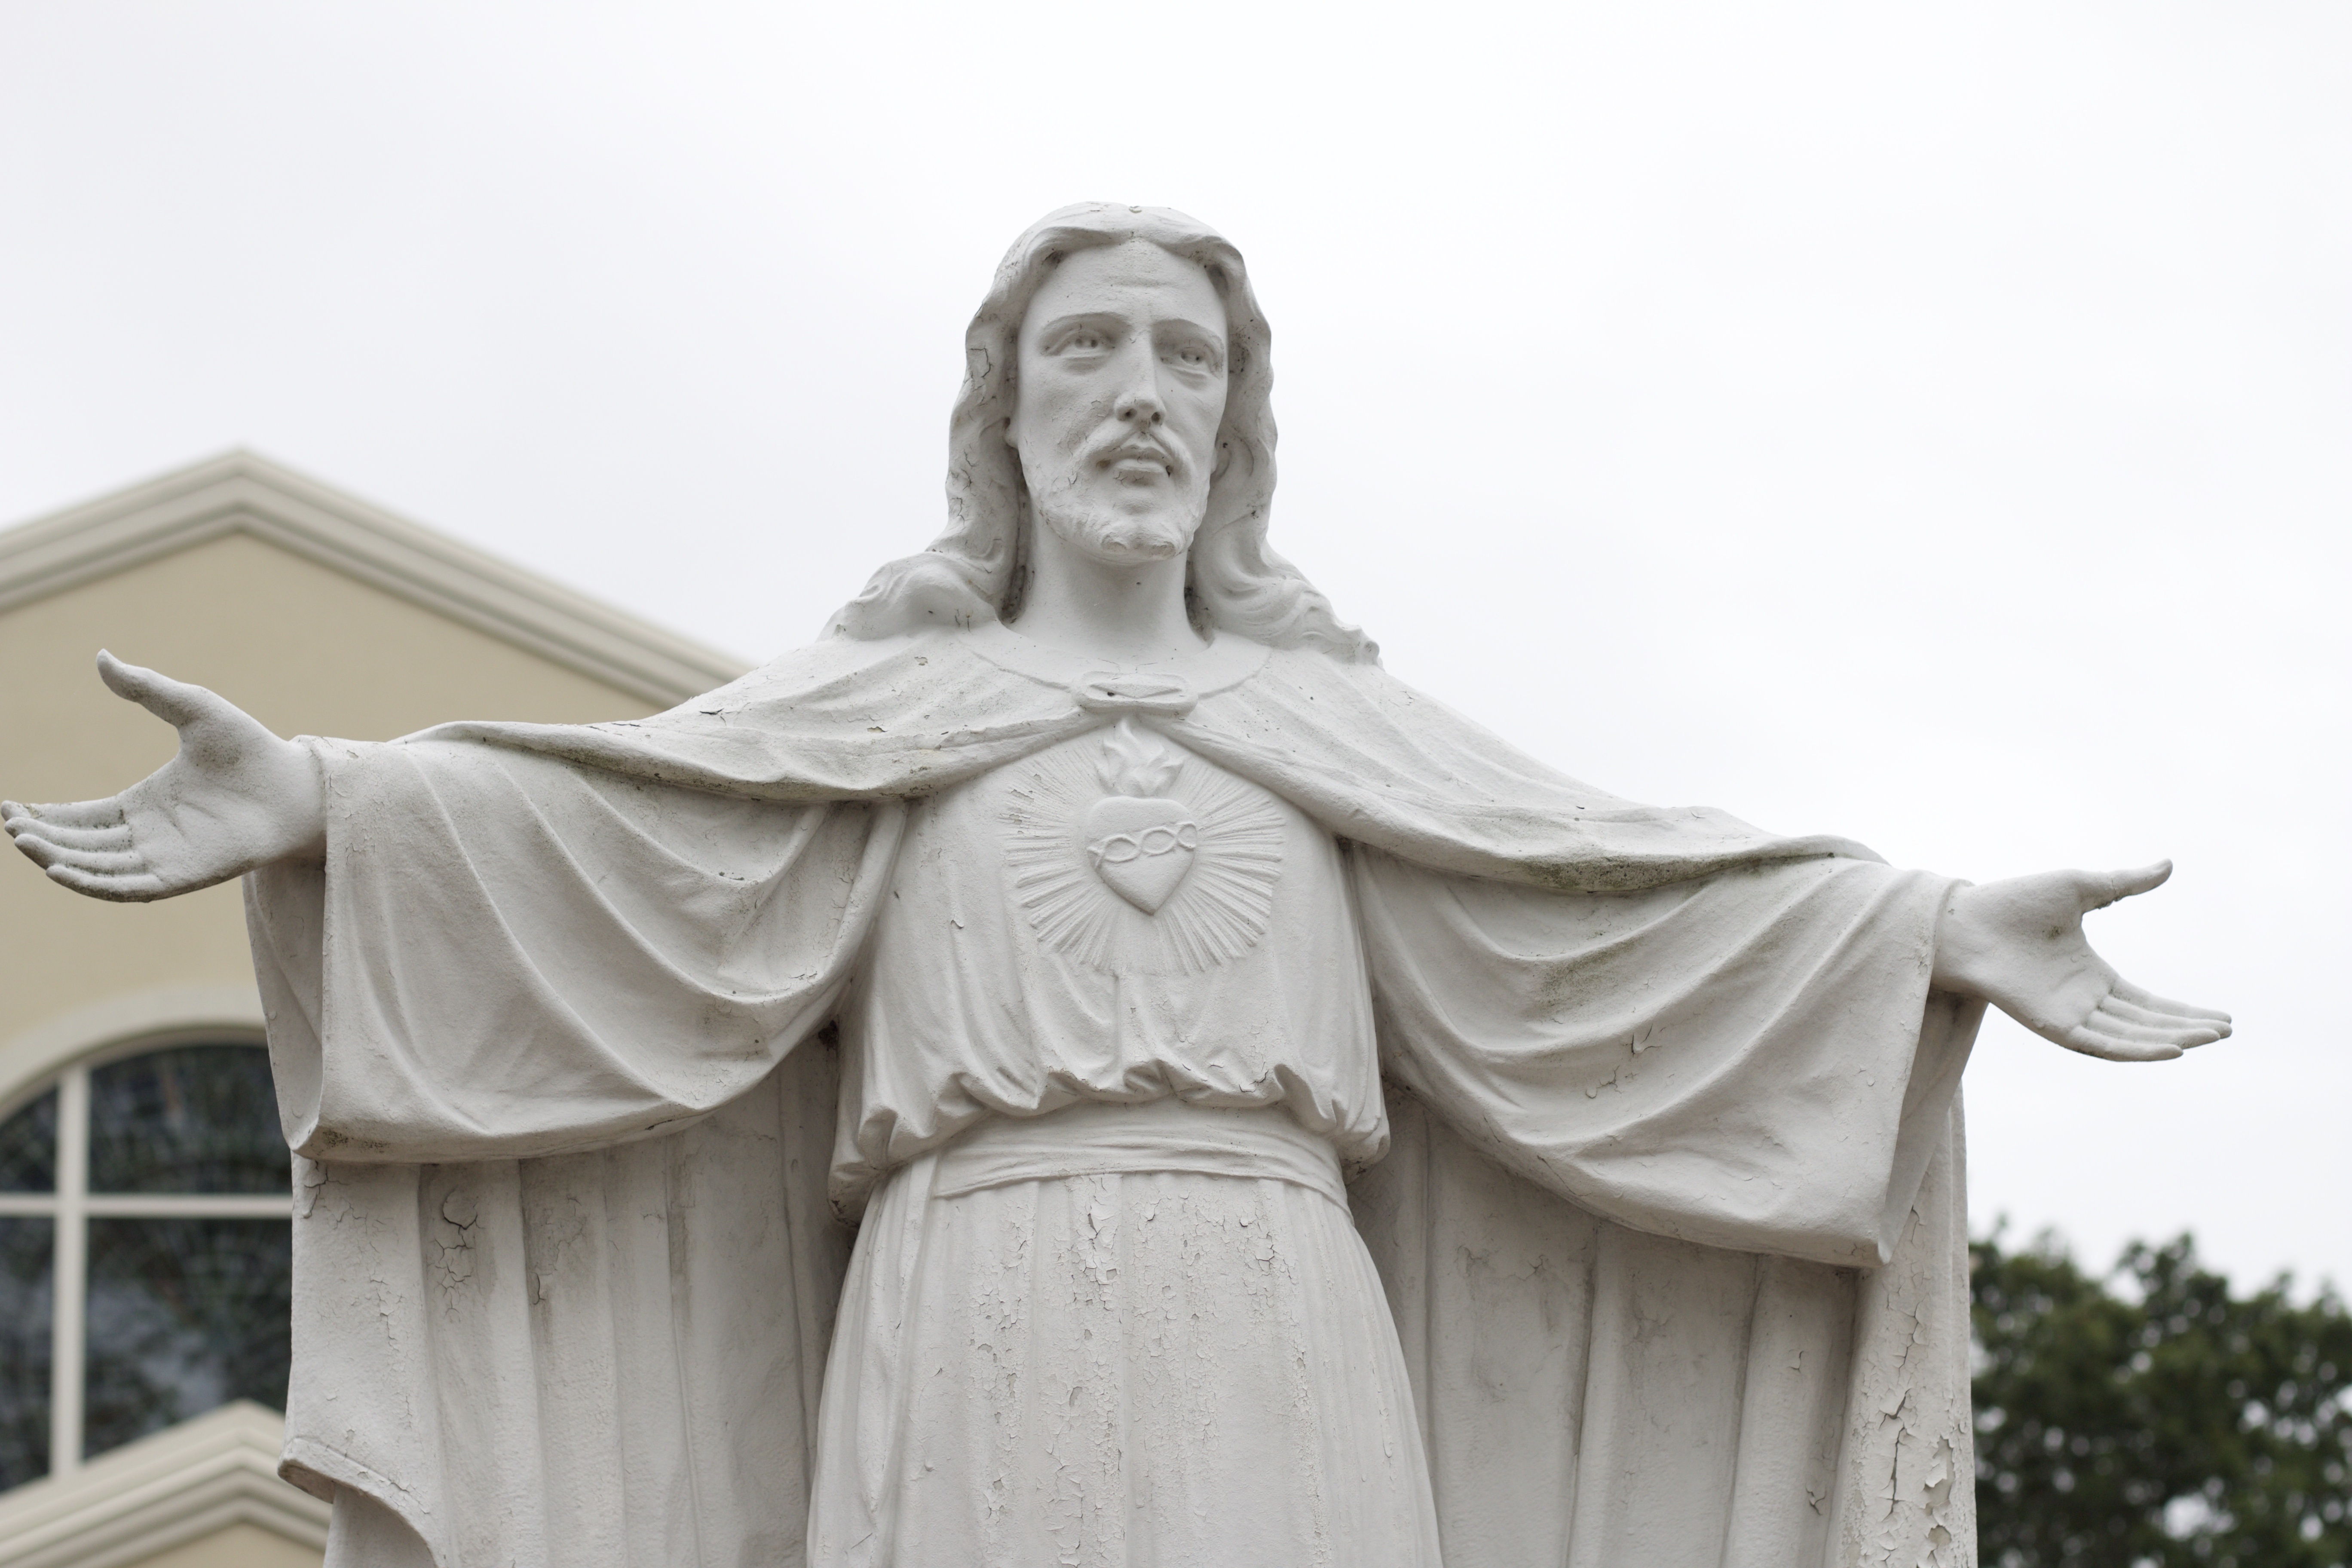
white, monument, statue, church, cross, christian, spiritual, pray, sculpture, religious, christ, art, faith, jesus, christianity, holy, stone carving, classical sculpture